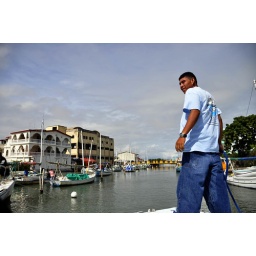
Near the swing bridge in central Belize City - view from the Caye Caulker water taxi